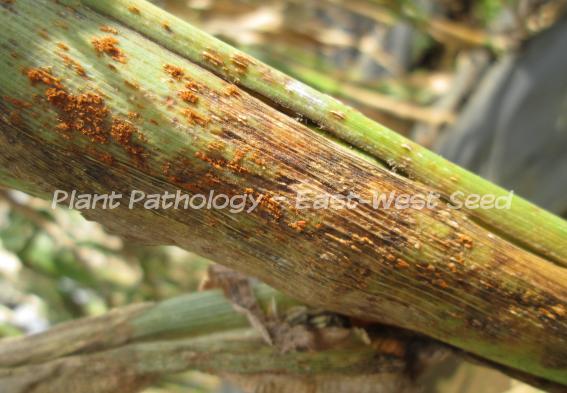
Plant: Corn
Disease: corn rust